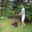
Label: lawn_mower